Helis Nunatak

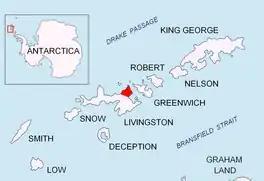
Location of Varna Peninsula on Livingston Island in the South Shetland Islands.

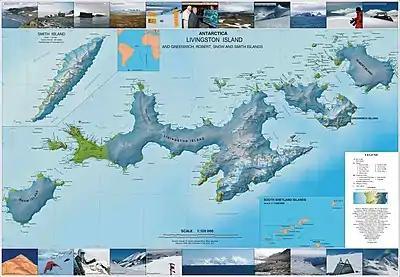
Topographic map of Livingston Island, Greenwich, Robert, Snow and Smith Islands.

Helis Nunatak (Nunatak Helis \'nu-na-tak 'he-lis\) is a crown-shaped rocky peak of elevation 340 m in Vidin Heights on Varna Peninsula, Livingston Island in the South Shetland Islands, Western Antarctica. The peak is named after the ancient Thracian capital town of Helis whose remains are located at Sveshtari, northeastern Bulgaria.